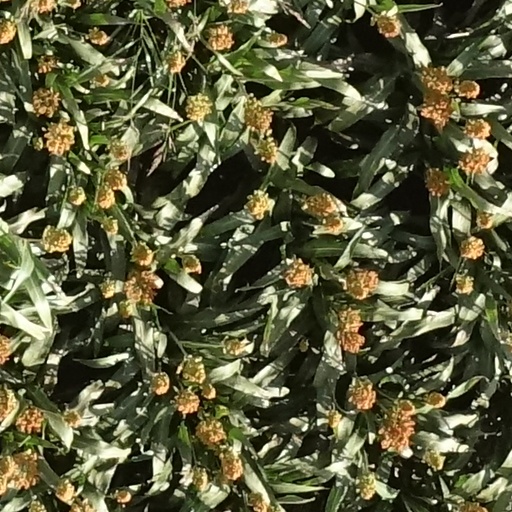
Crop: sorghum